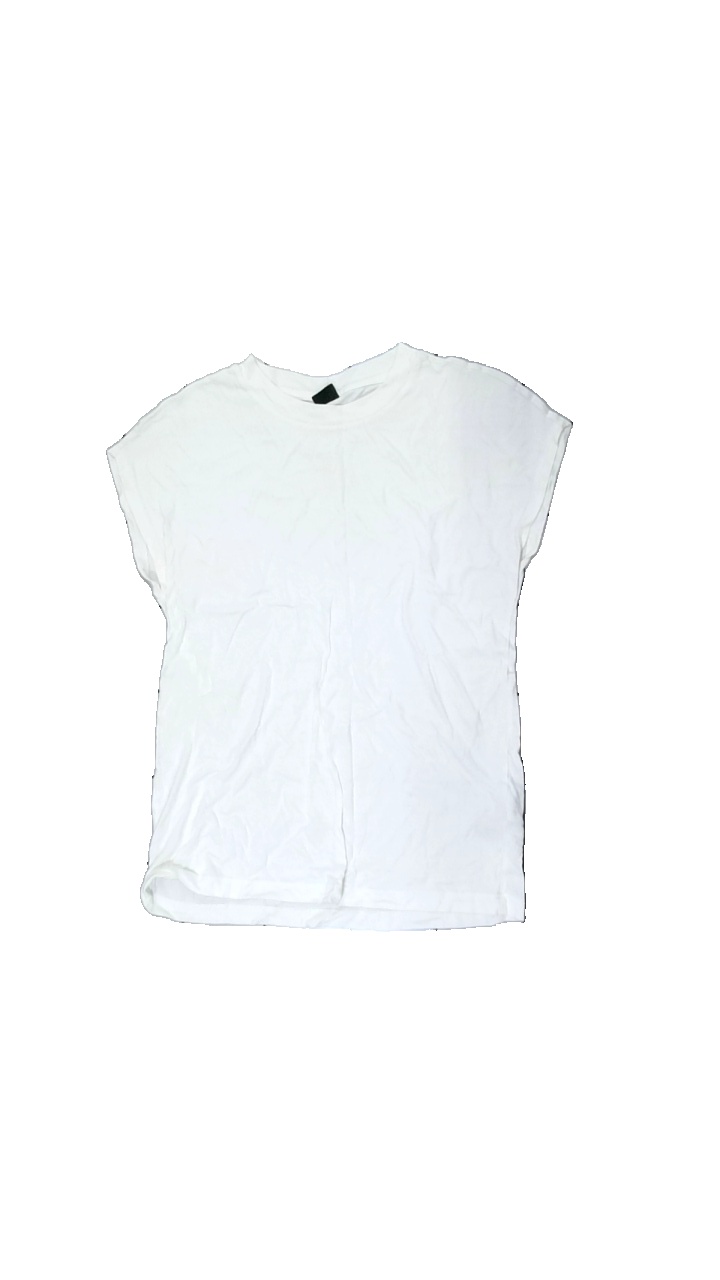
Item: T-shirt (Ladies)
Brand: Gina Tricot
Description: vit t-shirt med svaga fläckar i båda armhålorna och lite hårig
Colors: White
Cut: Regular
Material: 63% cotton 37% viscose
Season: All
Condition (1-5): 3
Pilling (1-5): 5
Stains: Minor
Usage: Export
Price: <50